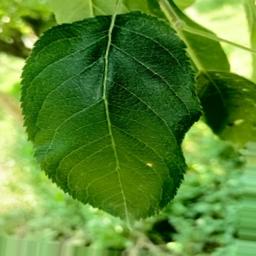
Label: Healthy